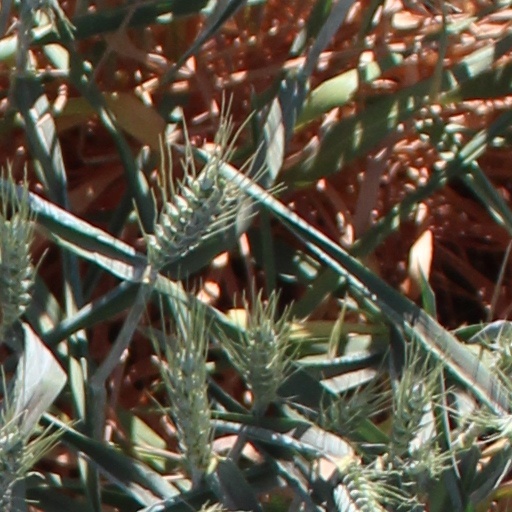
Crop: wheat